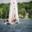
Label: ship